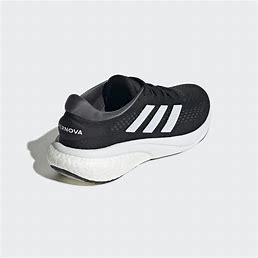
Brand: Adidas
Model: Supernova 2 Lauf